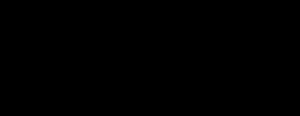
En typographie, la classification Thibaudeau permet de classer les polices de caractères en 4 grandes familles, rassemblées selon la forme des empattements. Inventée en 1921 par Francis Thibaudeau, elle a été améliorée par la classification Vox-Atypi, plus complète. Cette classification a néanmoins l'intérêt d'être relativement simple à appréhender.